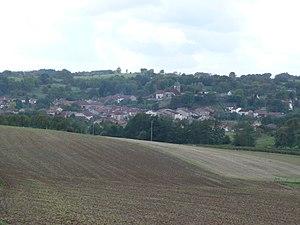
Bleurville vue du Nord-Est